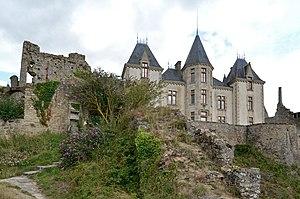
Château de Bressuire - Deux-Sèvres This building is indexed in the Base Mérimée, a database of architectural heritage maintained by the French Ministry of Culture,